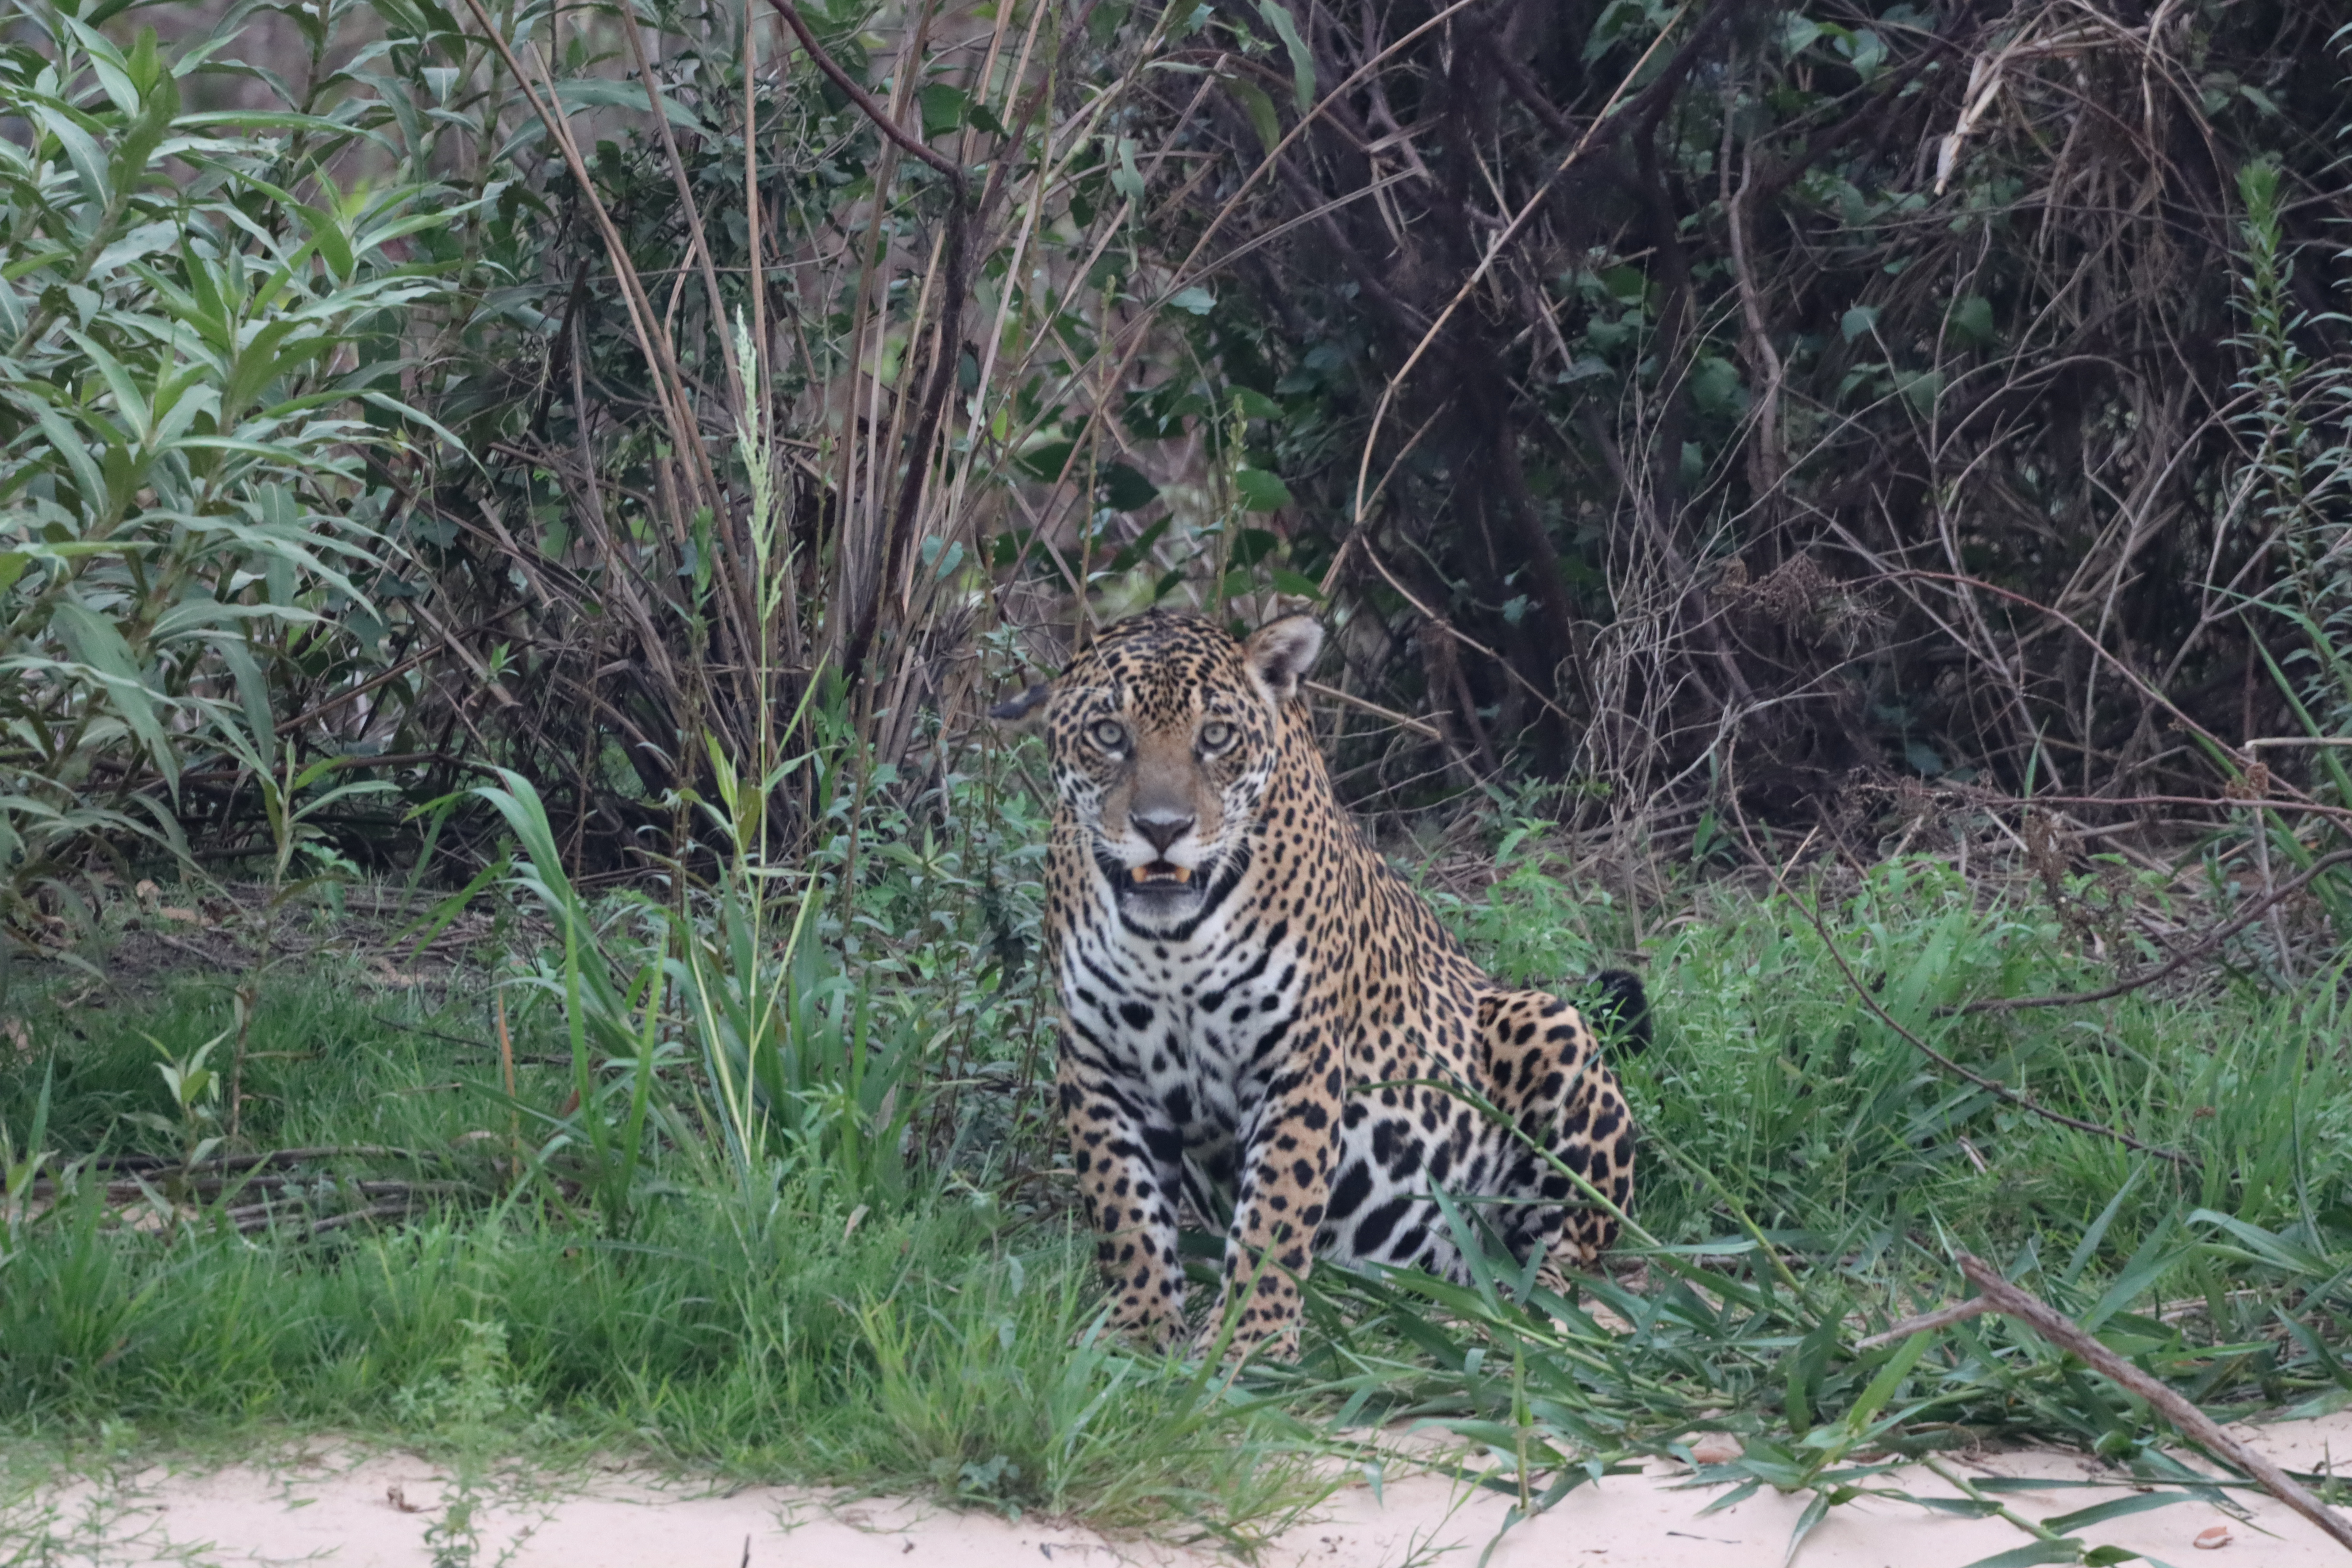
Jaguar: Pixana